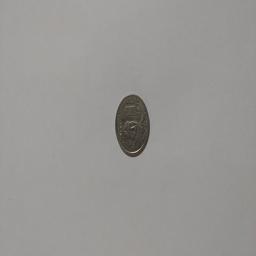
Label: 1_New_Front